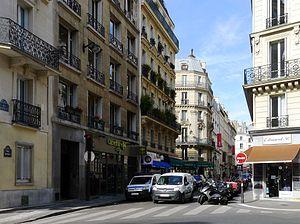
Rue Buffault - Paris IX
La rue Buffault est une voie du 9ᵉ arrondissement de Paris, en France.